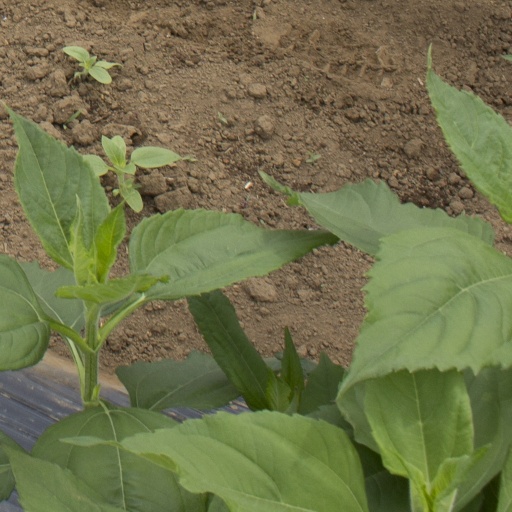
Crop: Jerusalem artichoke